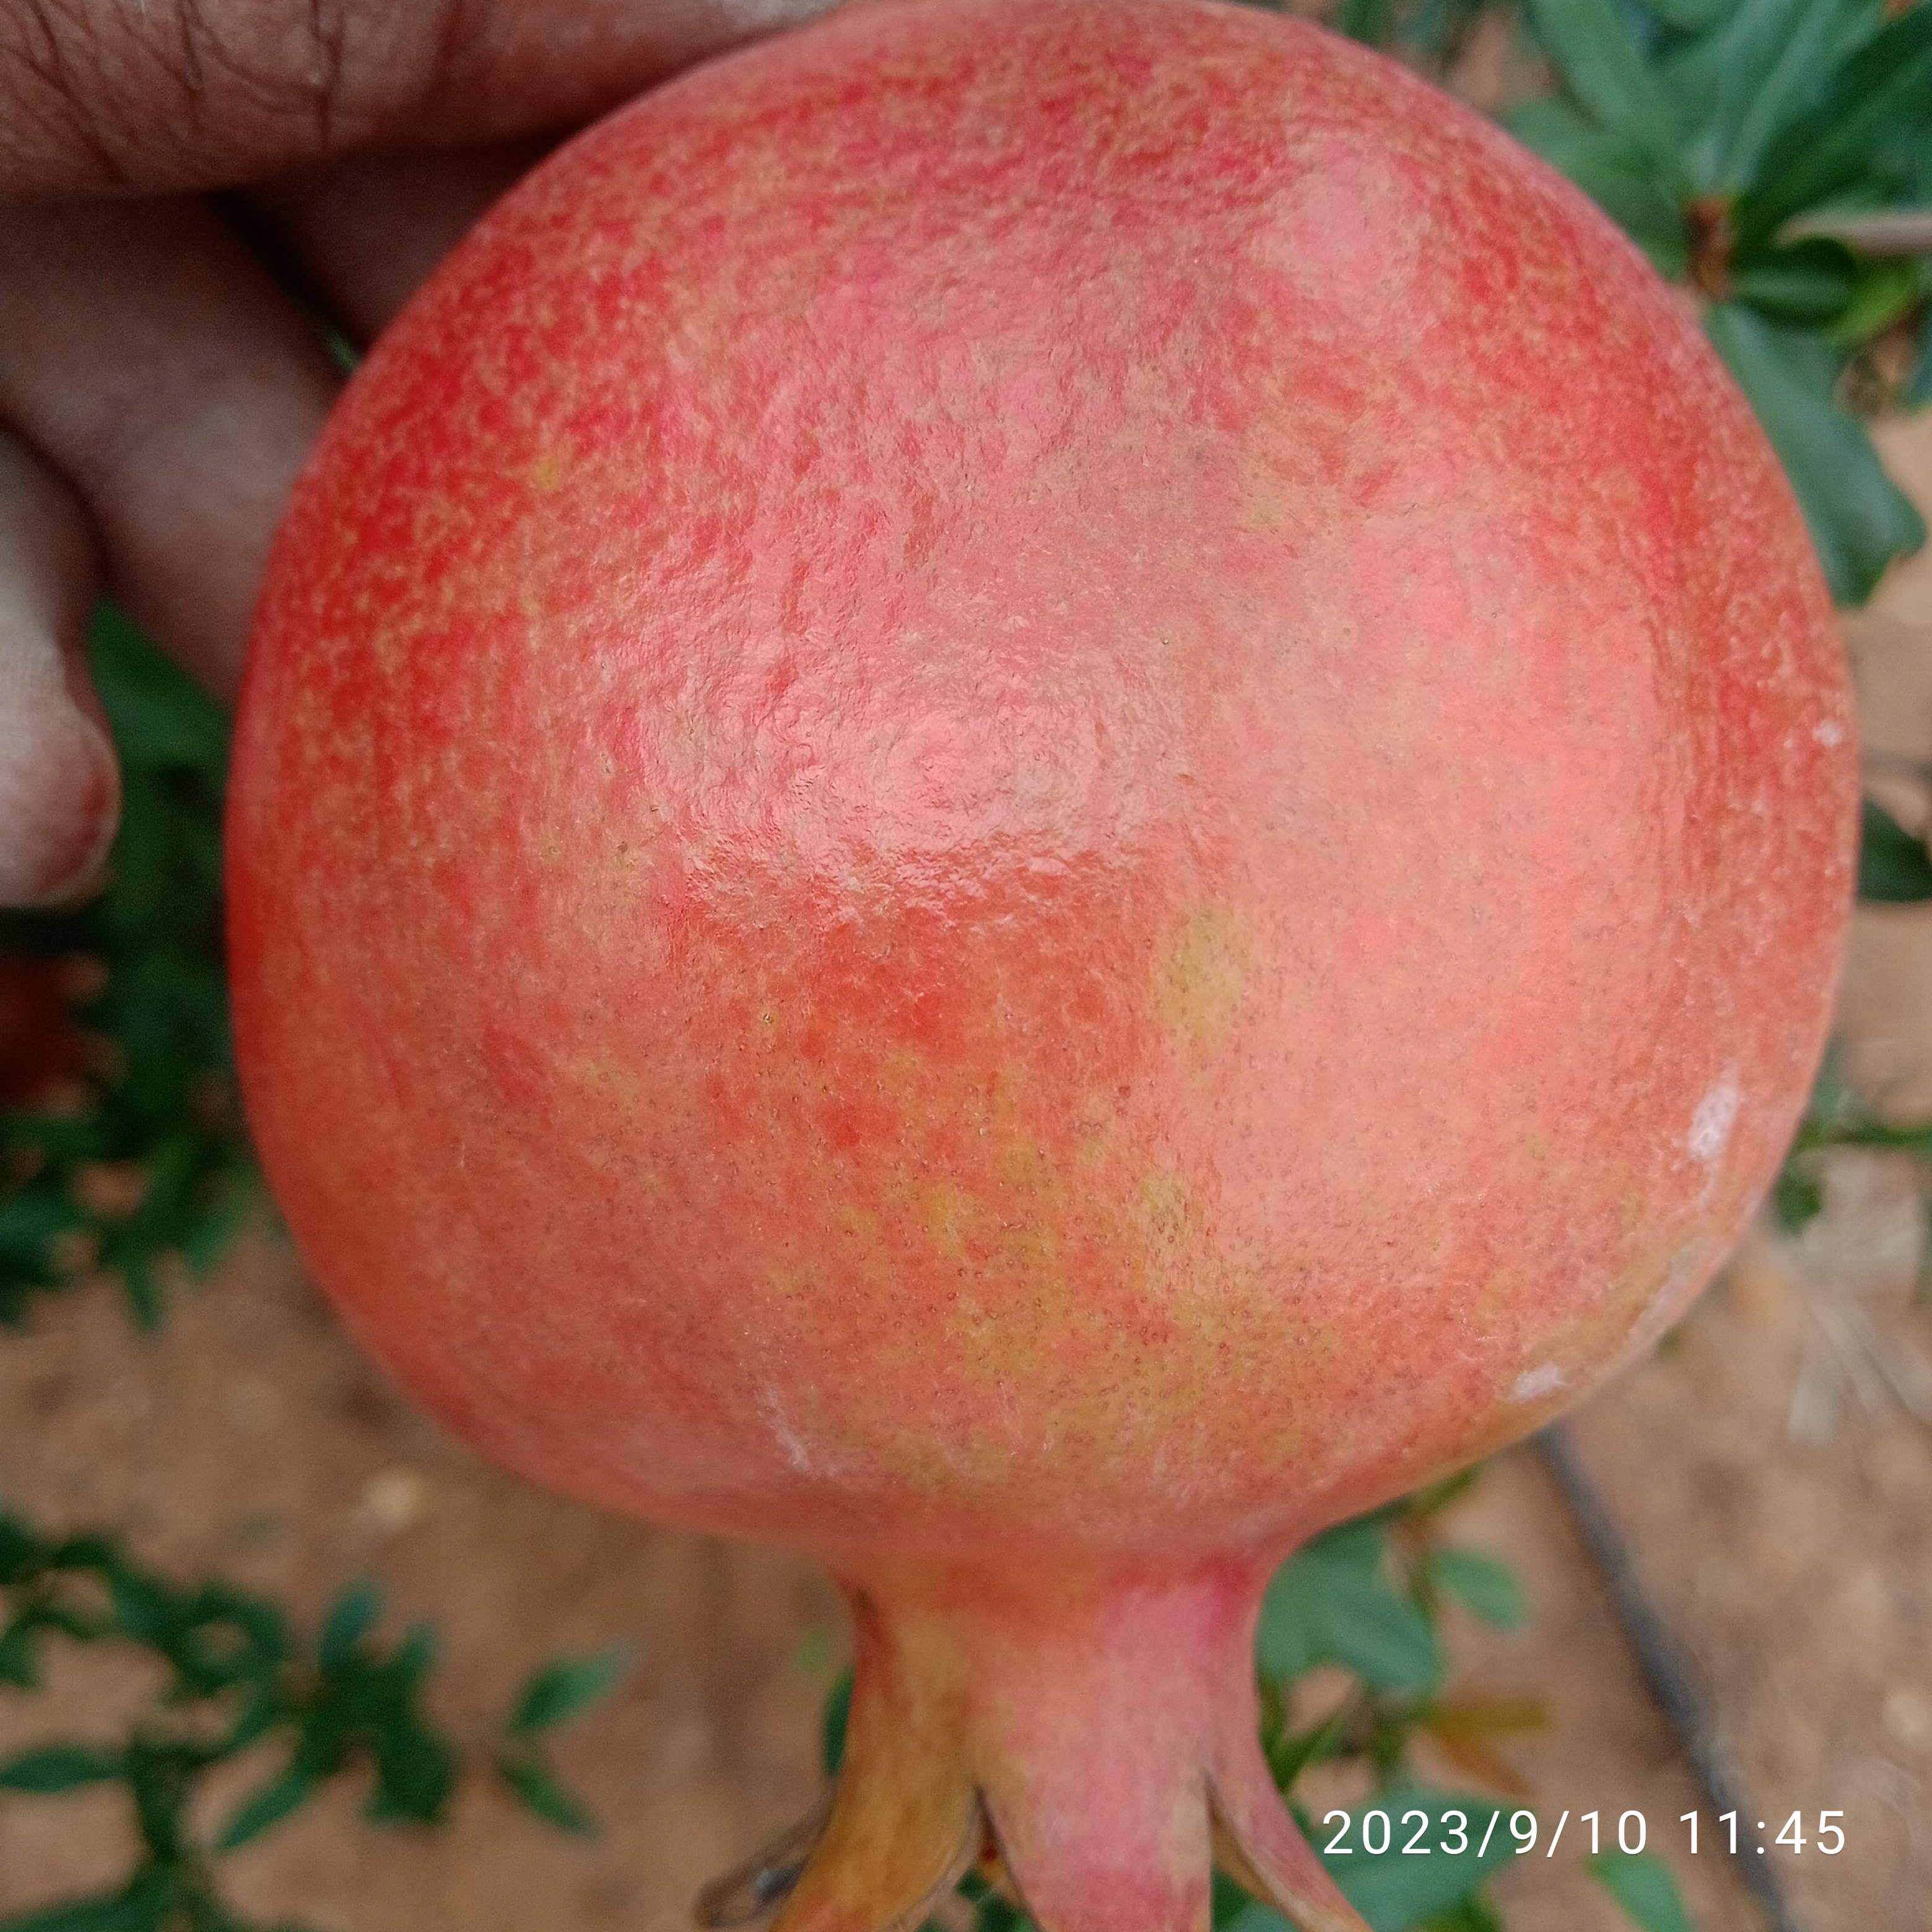
Label: Healthy